Her Majesty's Spiffing

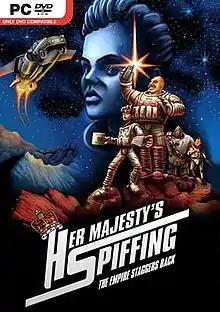
Retail cover art

Her Majesty's SPIFFING (also known as Her Majesty's SPIFFING: The Empire Staggers Back) is an adventure video game developed and published by Billy Goat Entertainment Ltd. It was released worldwide for the Xbox One, PlayStation 4, Windows, and PCs running Linux on 7 December 2016. The game is set after the United Kingdom's withdrawal from the European Union and the queen's use of the royal prerogative to take control over the country herself and the subsequent set up of a space organisation called SPIFFING. The plot follows Captain Frank Lee English and his Welsh subordinate Aled Jones in their attempts to establish a galactic British Empire.